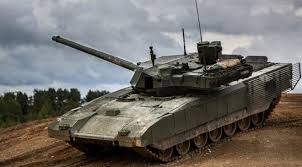
Label: Tank